United States Navy Strike Fighter Tactics Instructor program

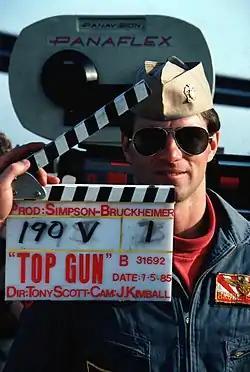
A U.S. naval aviator acting as a stand-in during "Top Gun" filming at NAS Miramar, 5 July 1985

The school was made famous by the 1986 film "Top Gun", starring Tom Cruise. Quoting "Top Gun" while at the school incurs an immediate $5 fine, as it is seen as conflicting with the institute's atmosphere of professionalism.